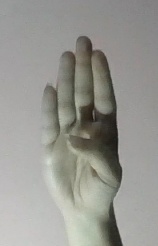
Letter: kaaf